Semmozhi Poonga

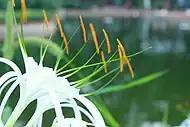
Flower at the garden

The arch near the entrance plaza is a vertical garden which is a unique feature of the botanical garden. The vertical garden, with an inbuilt irrigation and drain system for easy maintenance, is 22 feet long and 14 feet high intended to improve the scenic beauty of the park at the entrance. The arch is covered by 7,000 plants from 35 different species including dracena, lilies, ophiopogon, schefflera, philodendron and flowering plants like krishnagantha. The 10-feet-high green wall has plants raised in a poly trace imported from Canada. Micro-tube irrigation has been arranged for watering the plants. The plants cling to the 700-sq.ft. wall, which serves as the entry point. A butterfly garden near the cascade fountains along the Anna flyover has been carved up into the shape of a butterfly, with flowering plants of more than 30 species completely fenced. The aroma garden acts as a welcoming greenhouse for winged visitors, with species like parijatham and pavalamalli ("Nyctanthes arbor-tristis") found to flock the place in bulk. An amphitheatre with concrete benches and covered by ferns has been built on the rear side of garden to host social and cultural functions. Other features of the garden include disabled-friendly ramps, a mural walk-through, and areas dotted with fountains, vertical gardens, ponds and cascades.